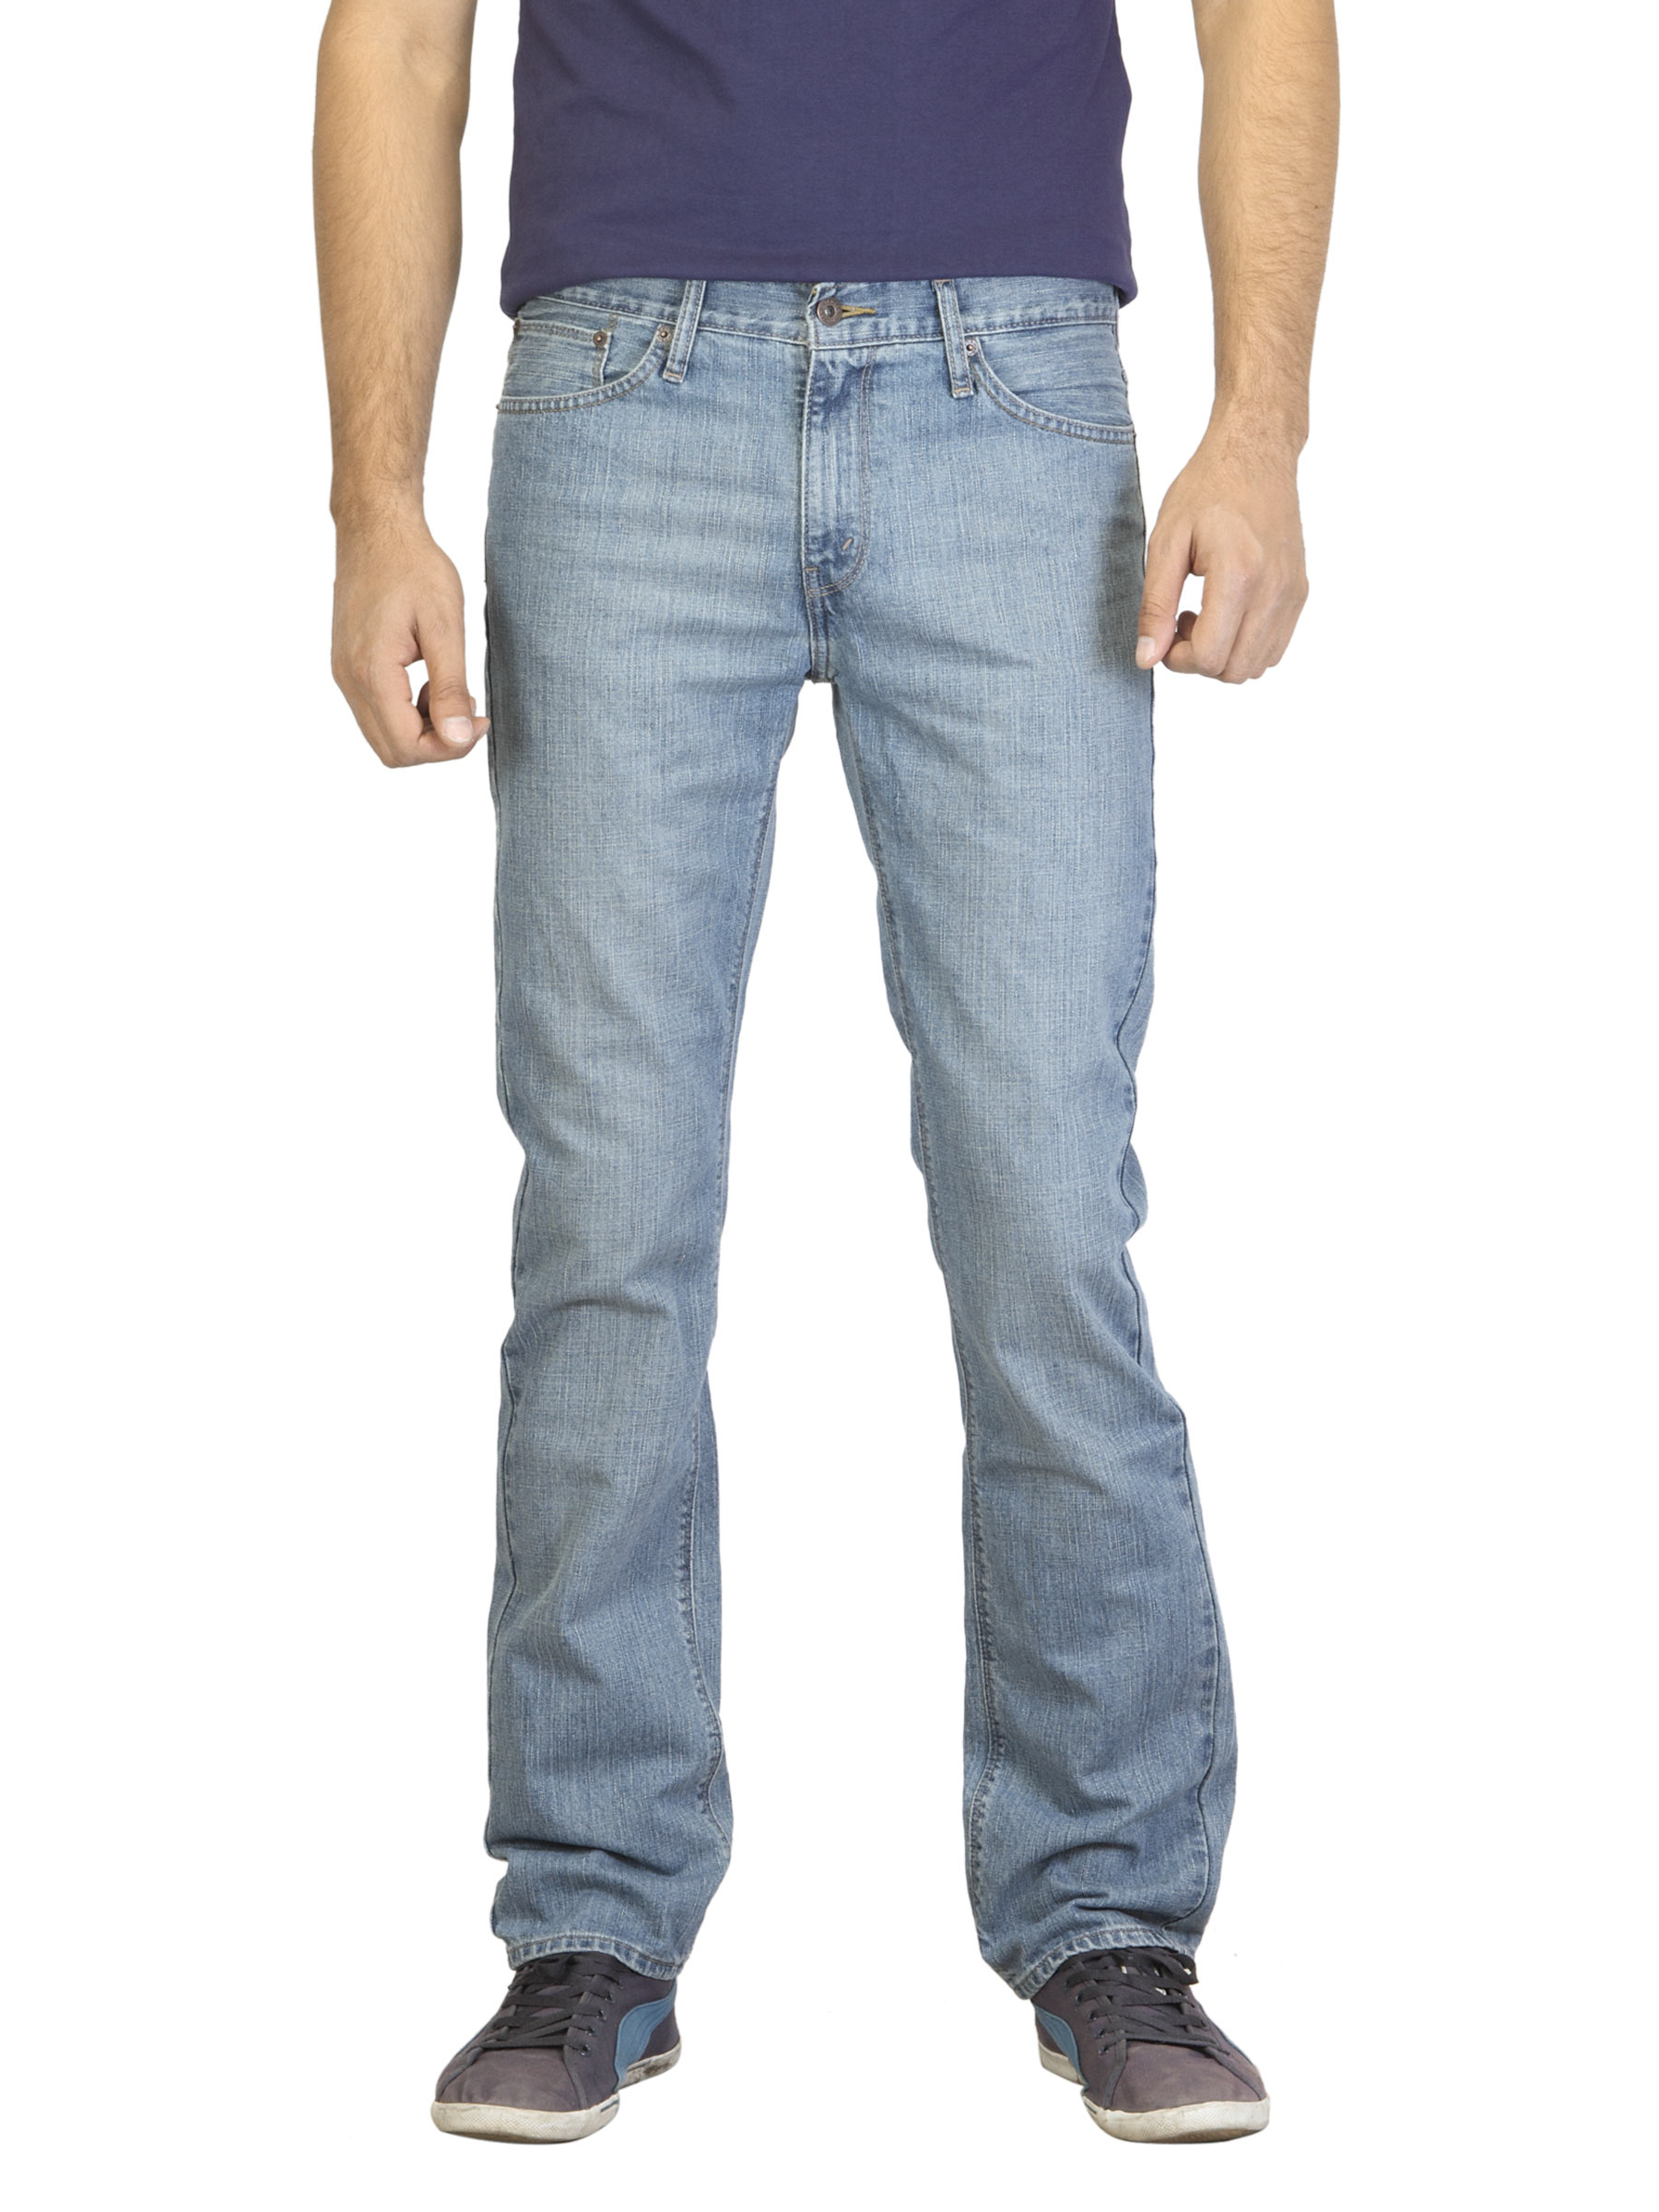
Denizen Men Blue Jeans
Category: Apparel / Bottomwear / Jeans
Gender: Men
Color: Blue
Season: Summer 2012
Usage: Casual